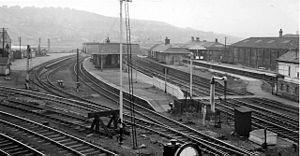
La gare de Batley est une gare ferroviaire du Royaume-Uni, située dans la ville de Batley dans la Yorkshire de l'Ouest en Angleterre.